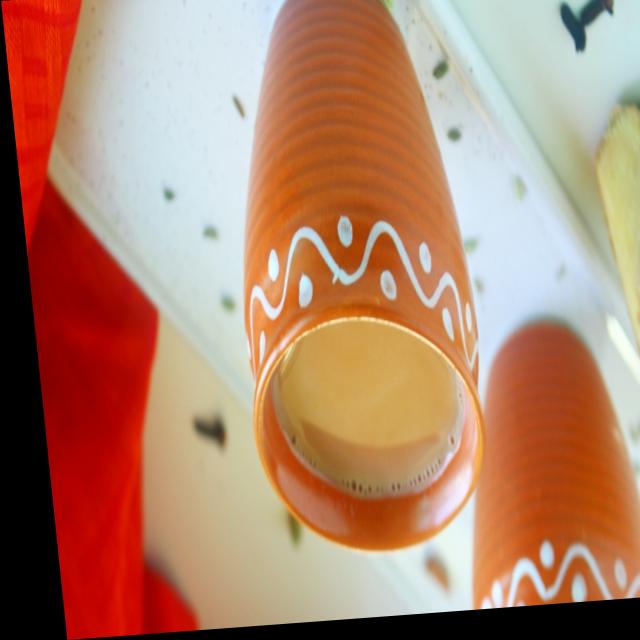
Dish: chai